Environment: real
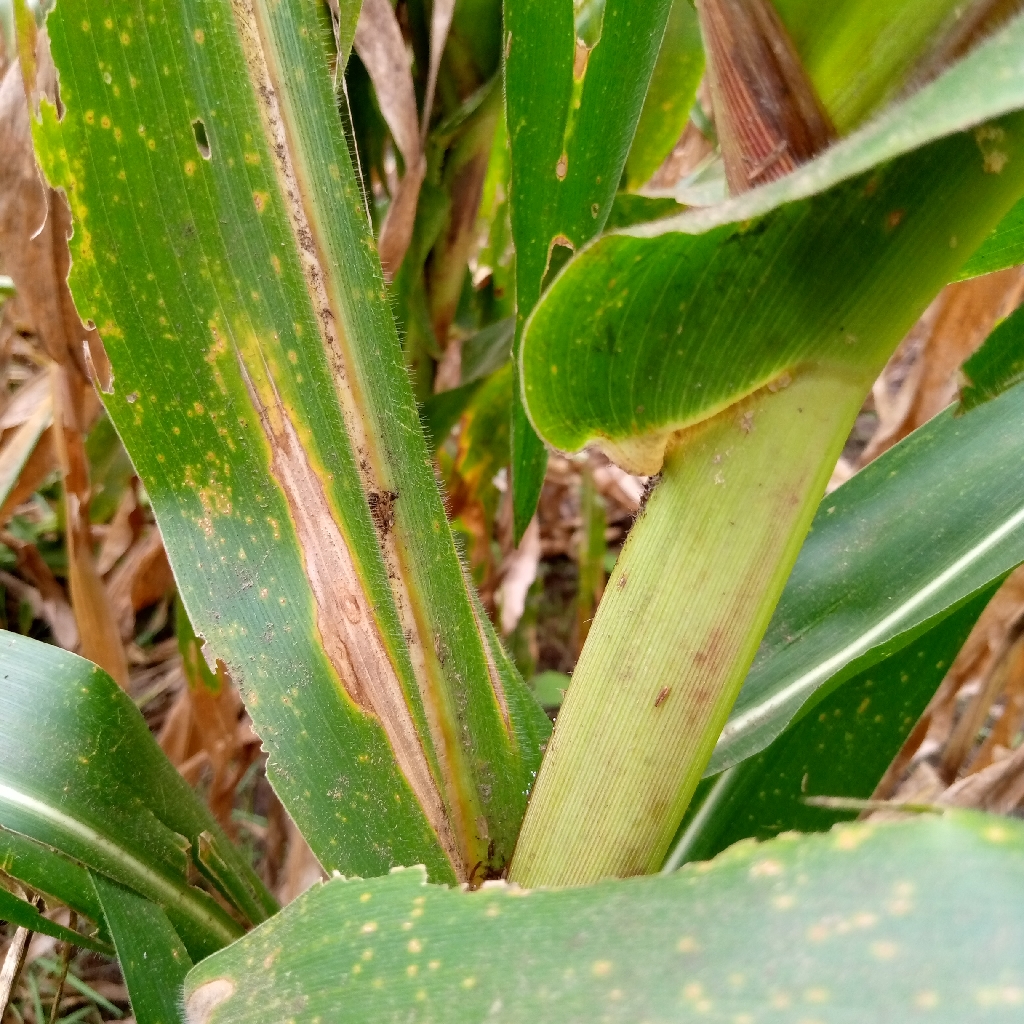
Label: northern_corn_leaf_blight